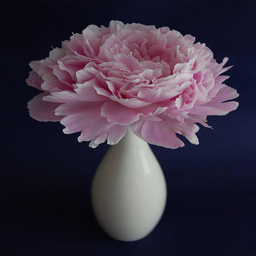
A white vase filled with a large pink flower.
A very pretty white vase with some pretty flowers.
A large pink peony in a simple white vase.
A white vase with one pink flower in it.
a big pink flower in a little white vase